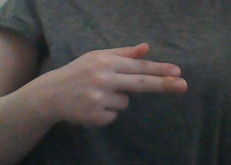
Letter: ghain